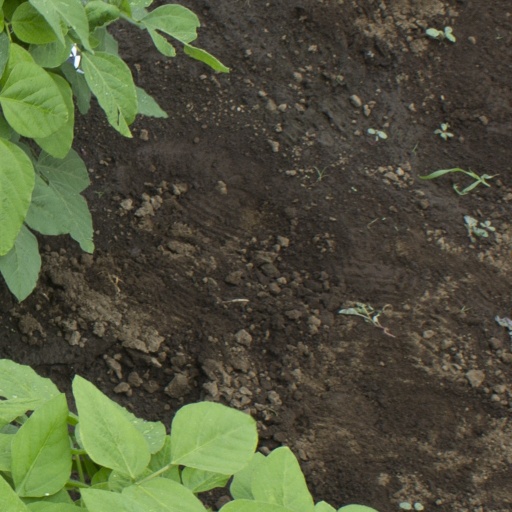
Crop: soybean